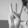
ASL letter: W